Ding Zhongli

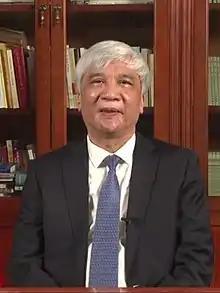

Ding Zhongli (born 14 January 1957) is a Chinese geologist and officeholder, who is the chairman of the China Democratic League and a vice chairman of the Standing Committee of the National People's Congress.